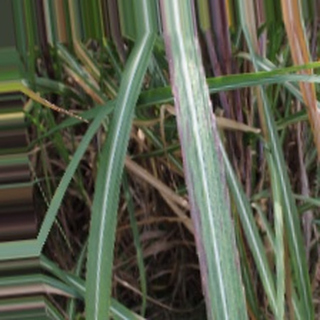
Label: sugarcane_bacterial_blight